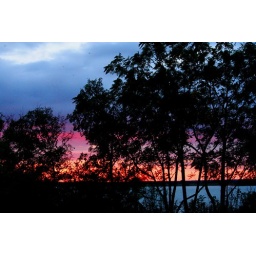
Dark trees lake bright pink and purple sky dragonflies in the air